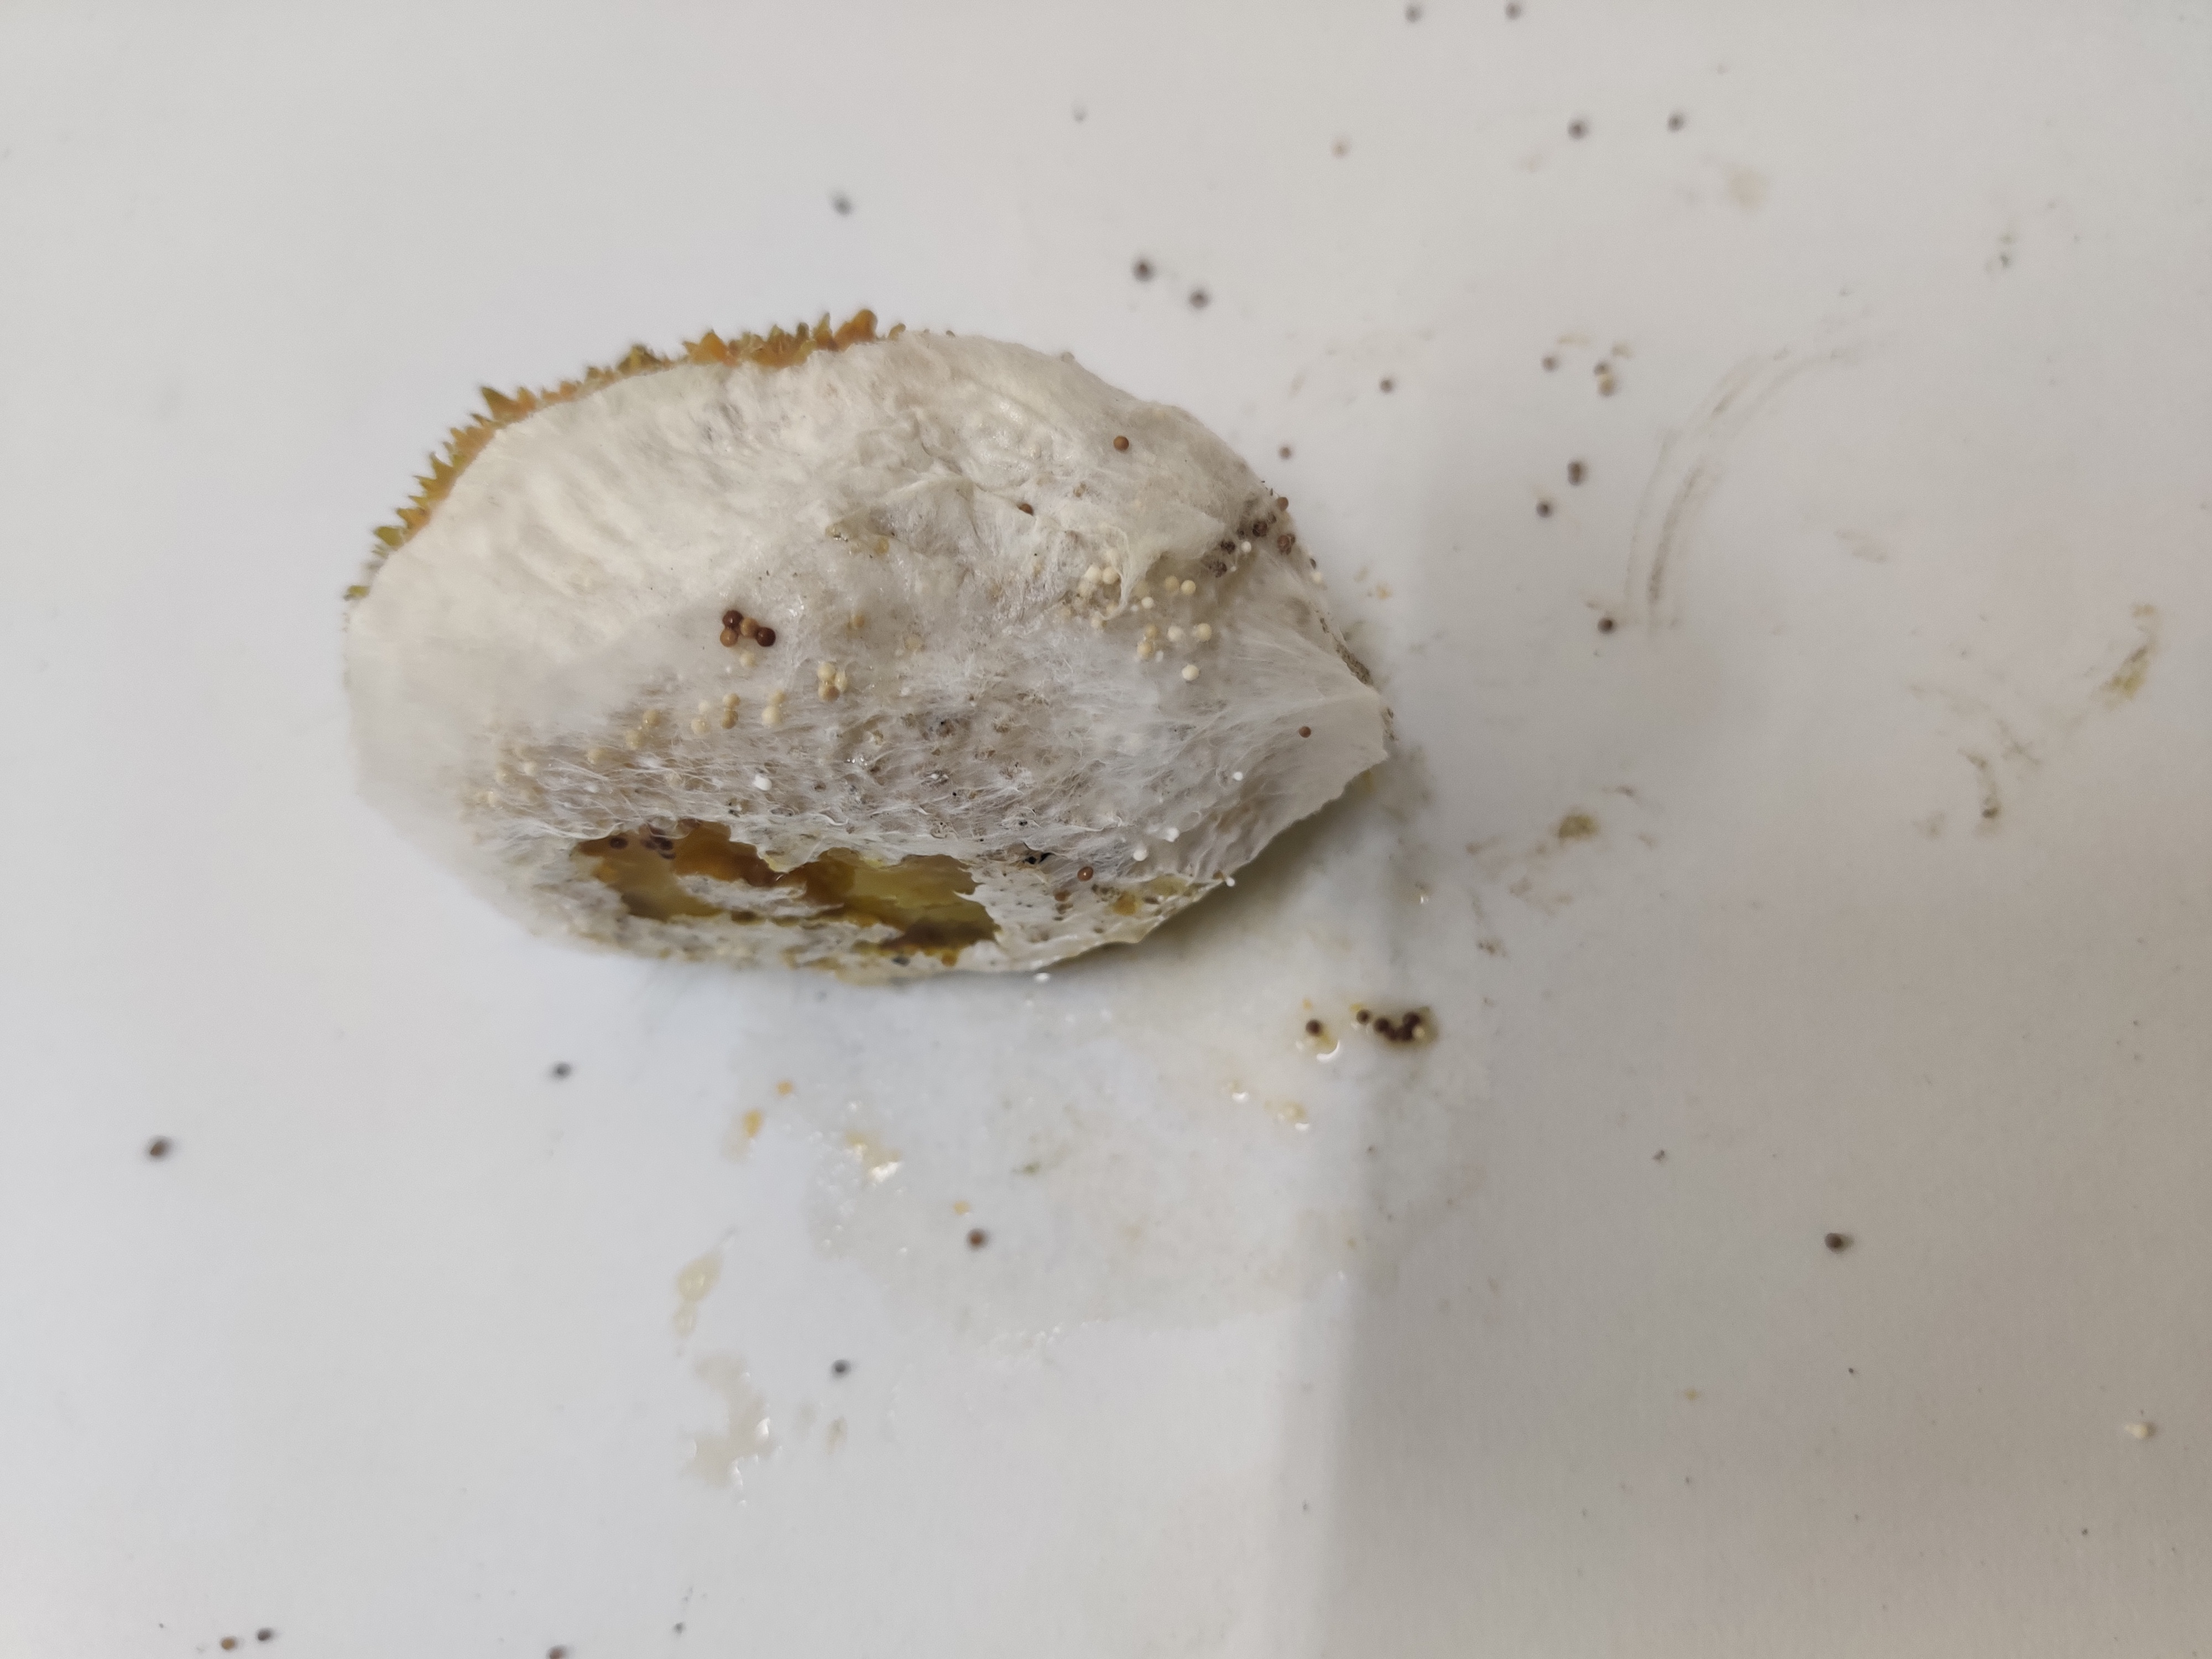
Crop: Spiny Gourd
Condition: Damaged